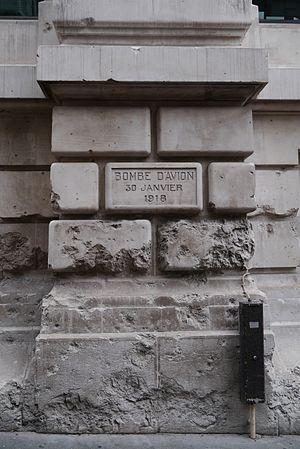
Cet article recense les bombardements aériens et d'artillerie lourde à grande puissance sur Paris et sa banlieue durant la Première Guerre mondiale.